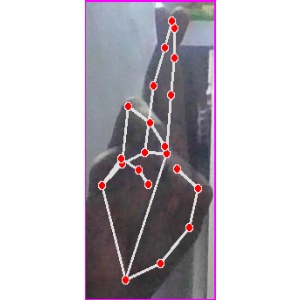
अक्षर: र